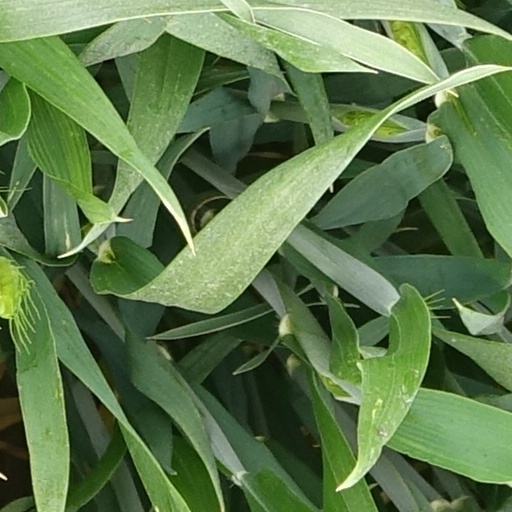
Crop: wheat